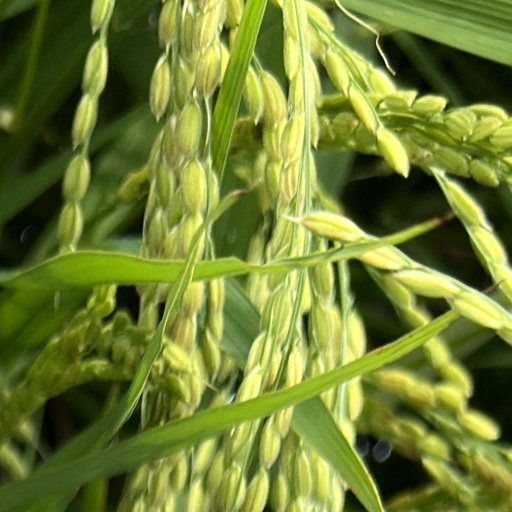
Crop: rice